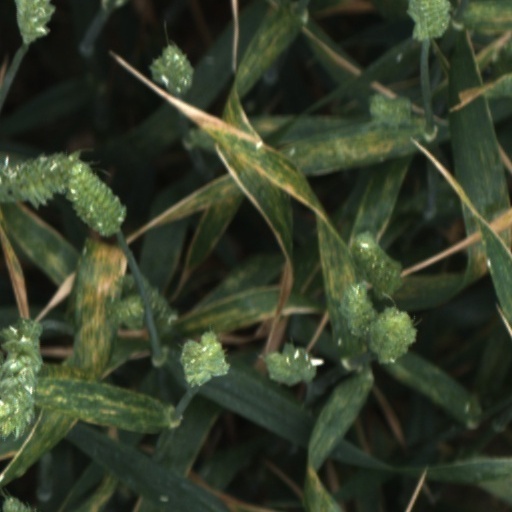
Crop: wheat